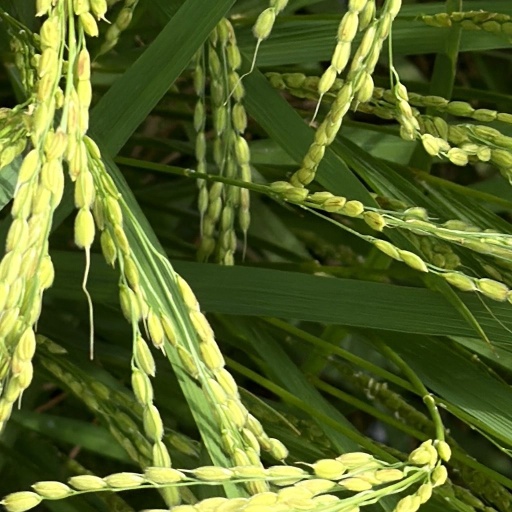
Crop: rice